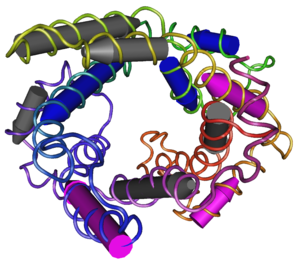
Une protéine découplante est une protéine membranaire qui agit en permettant la diffusion des protons à travers la membrane mitochondriale interne, ce qui a pour effet de dissiper le gradient de concentration de protons entre l'espace intermembranaire mitochondrial et la matrice mitochondriale. C'est ce gradient électrochimique qui assure le couplage chimiosmotique de la chaîne respiratoire avec la phosphorylation de l'ADP en ATP dans le cadre de la phosphorylation oxydative.